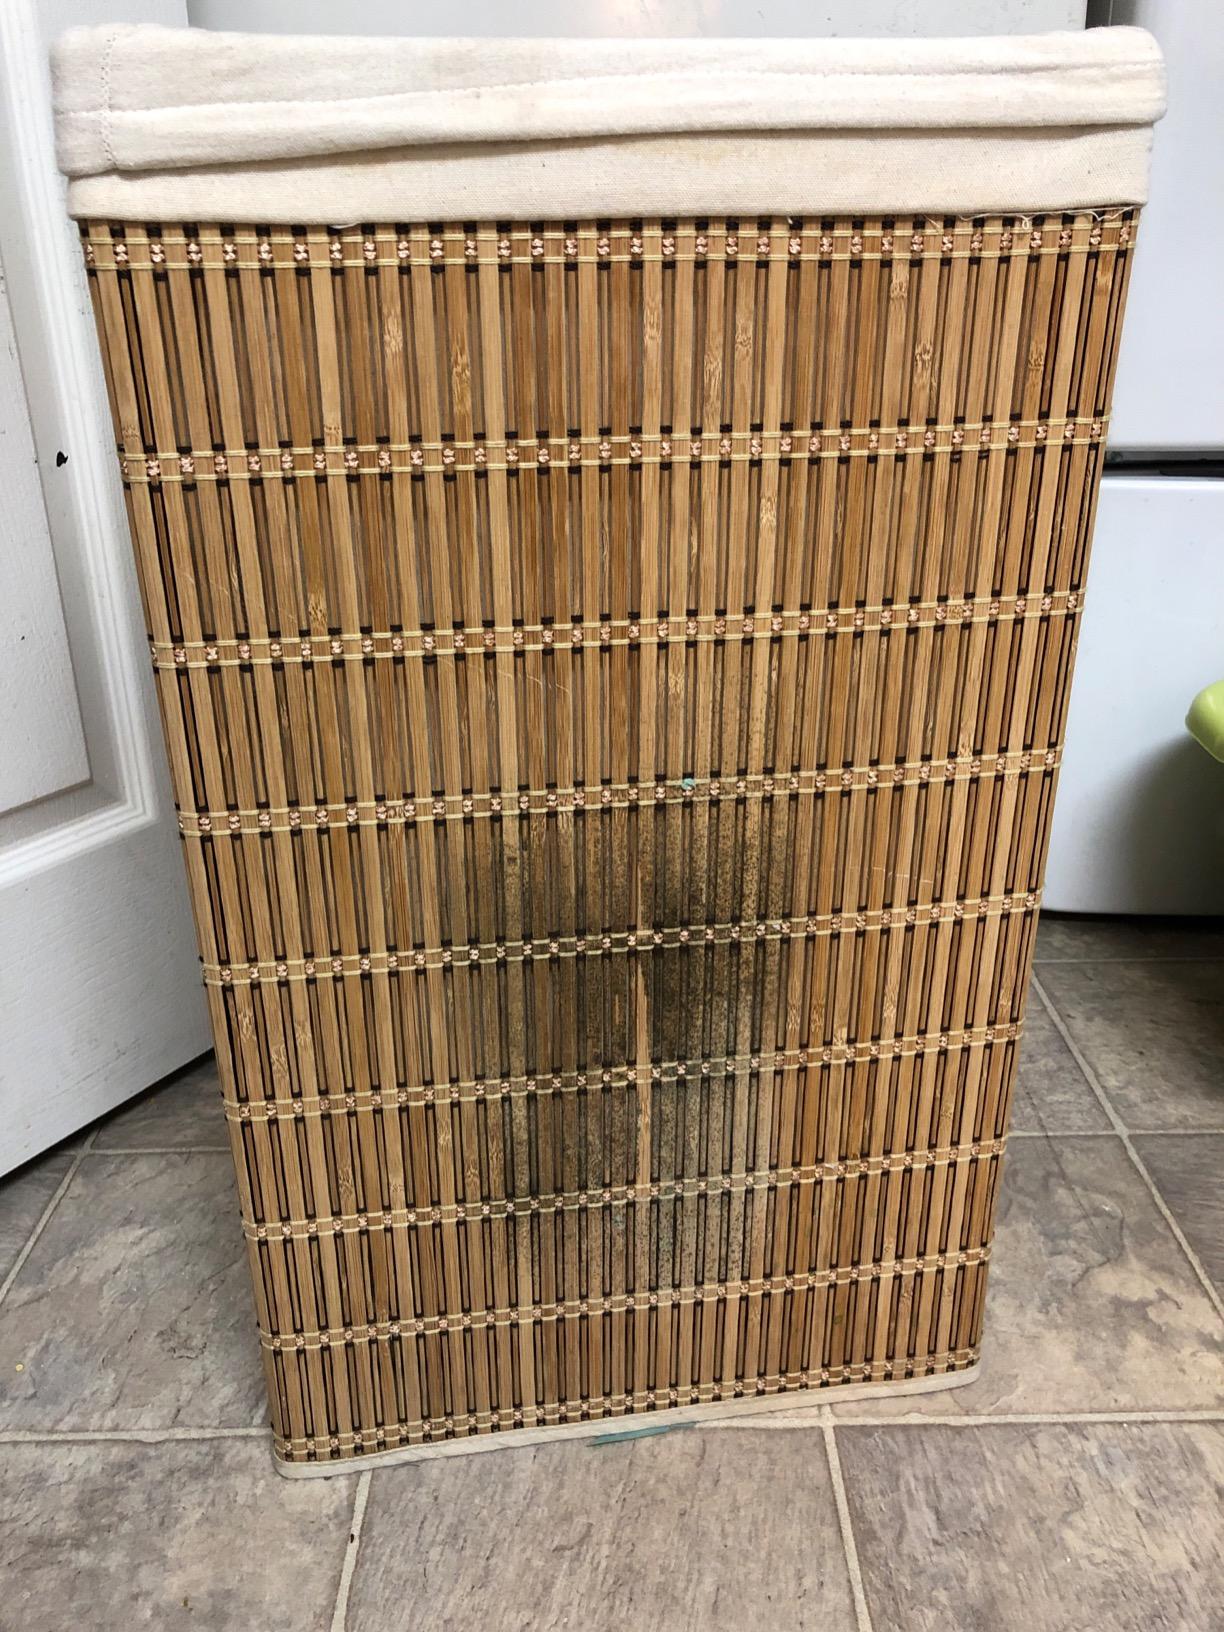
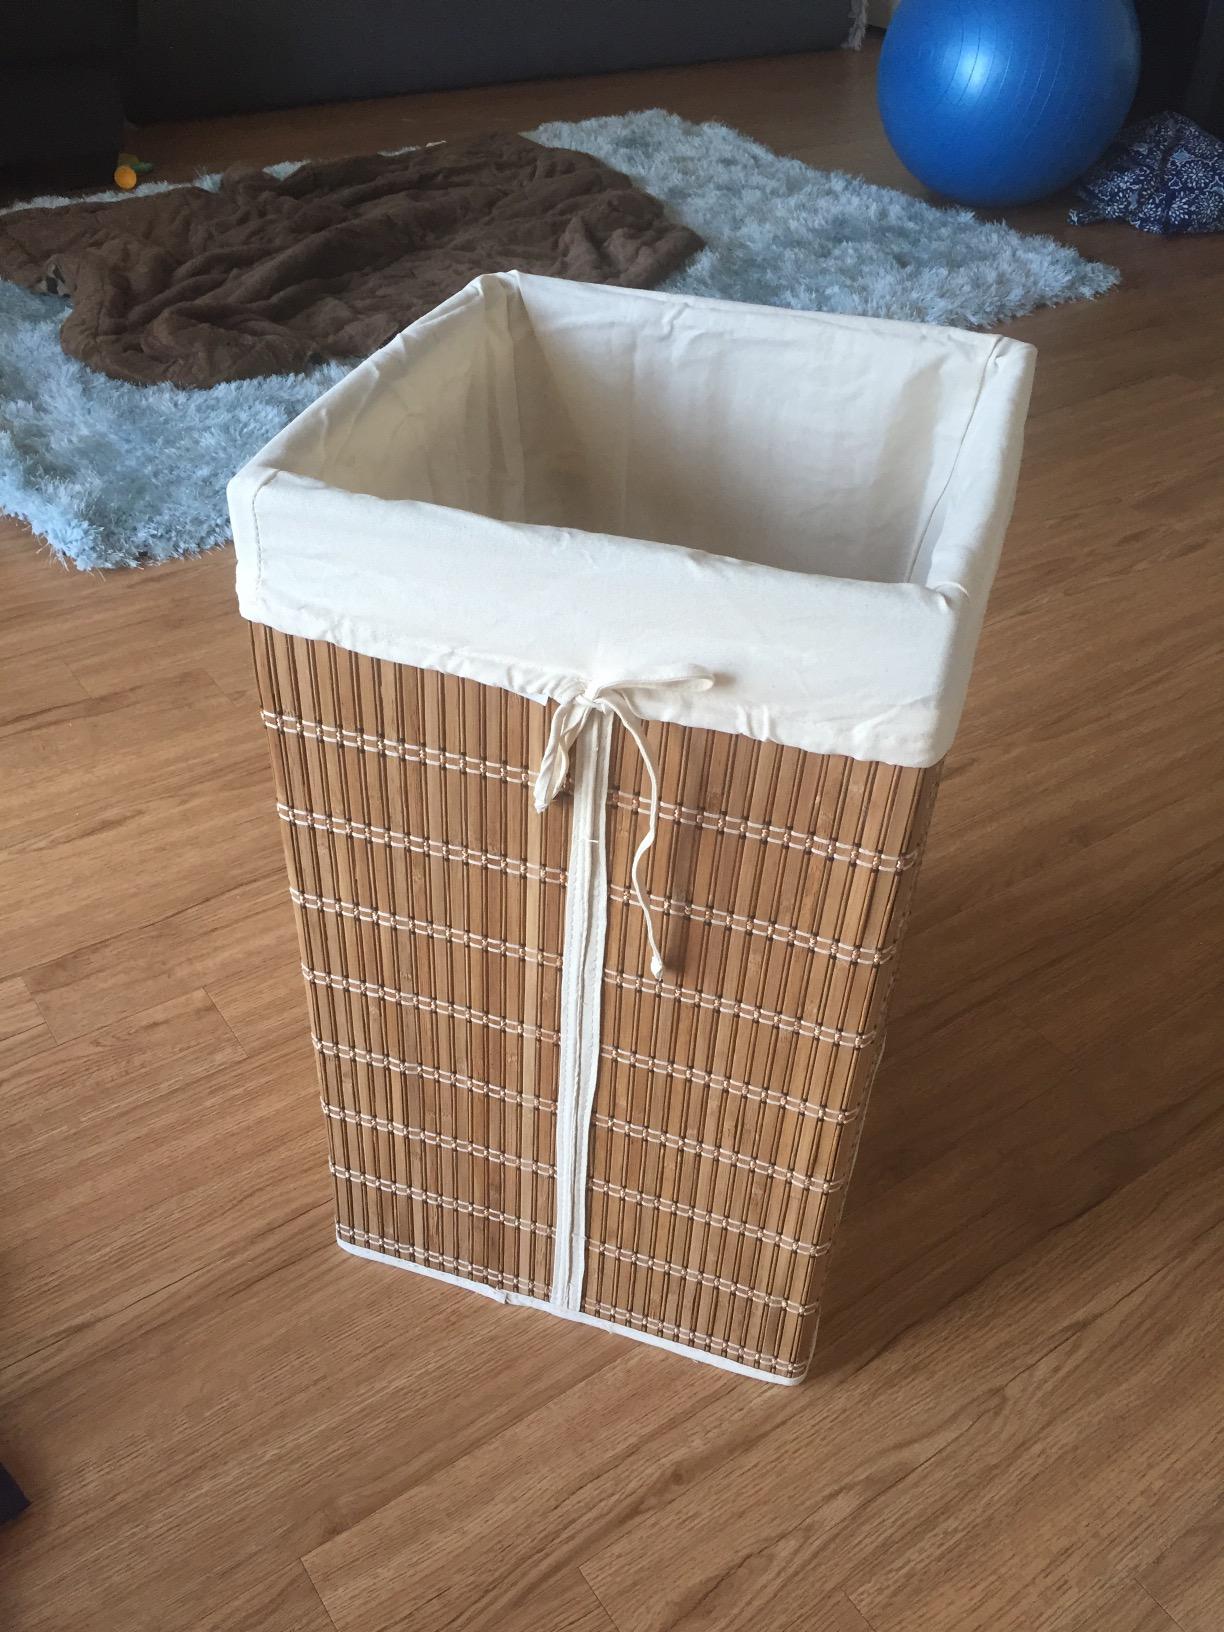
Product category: items_hamper
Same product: yes